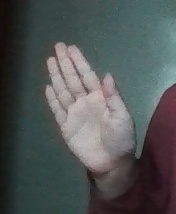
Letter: seen